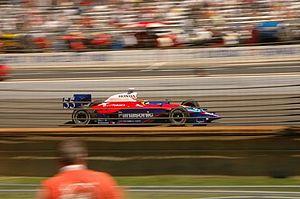
Kosuke Matsuura, né le 4 septembre 1979 dans la préfecture d'Aichi au Japon, est un pilote automobile japonais. Il dispute en 2008 le championnat de Formula Nippon et, depuis 2009, le championnat Super GT.